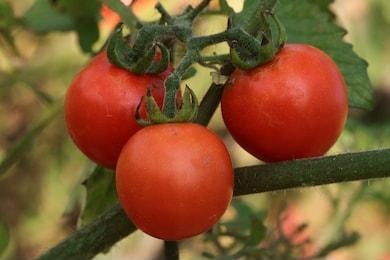
Label: tomato